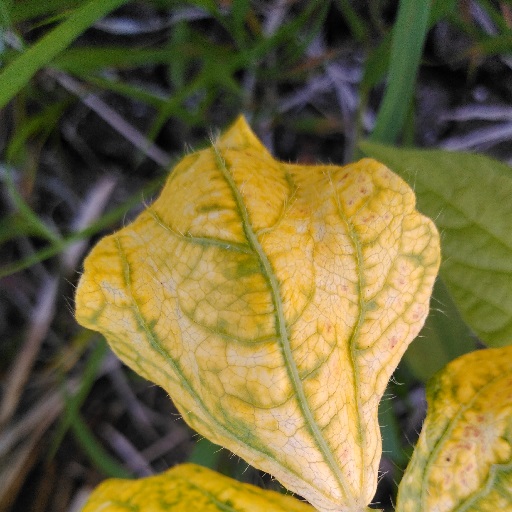
Label: Yellow Mosaic